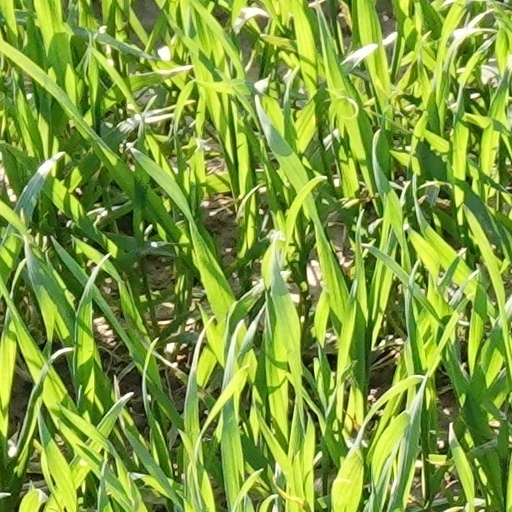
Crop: wheat